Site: brandenburg
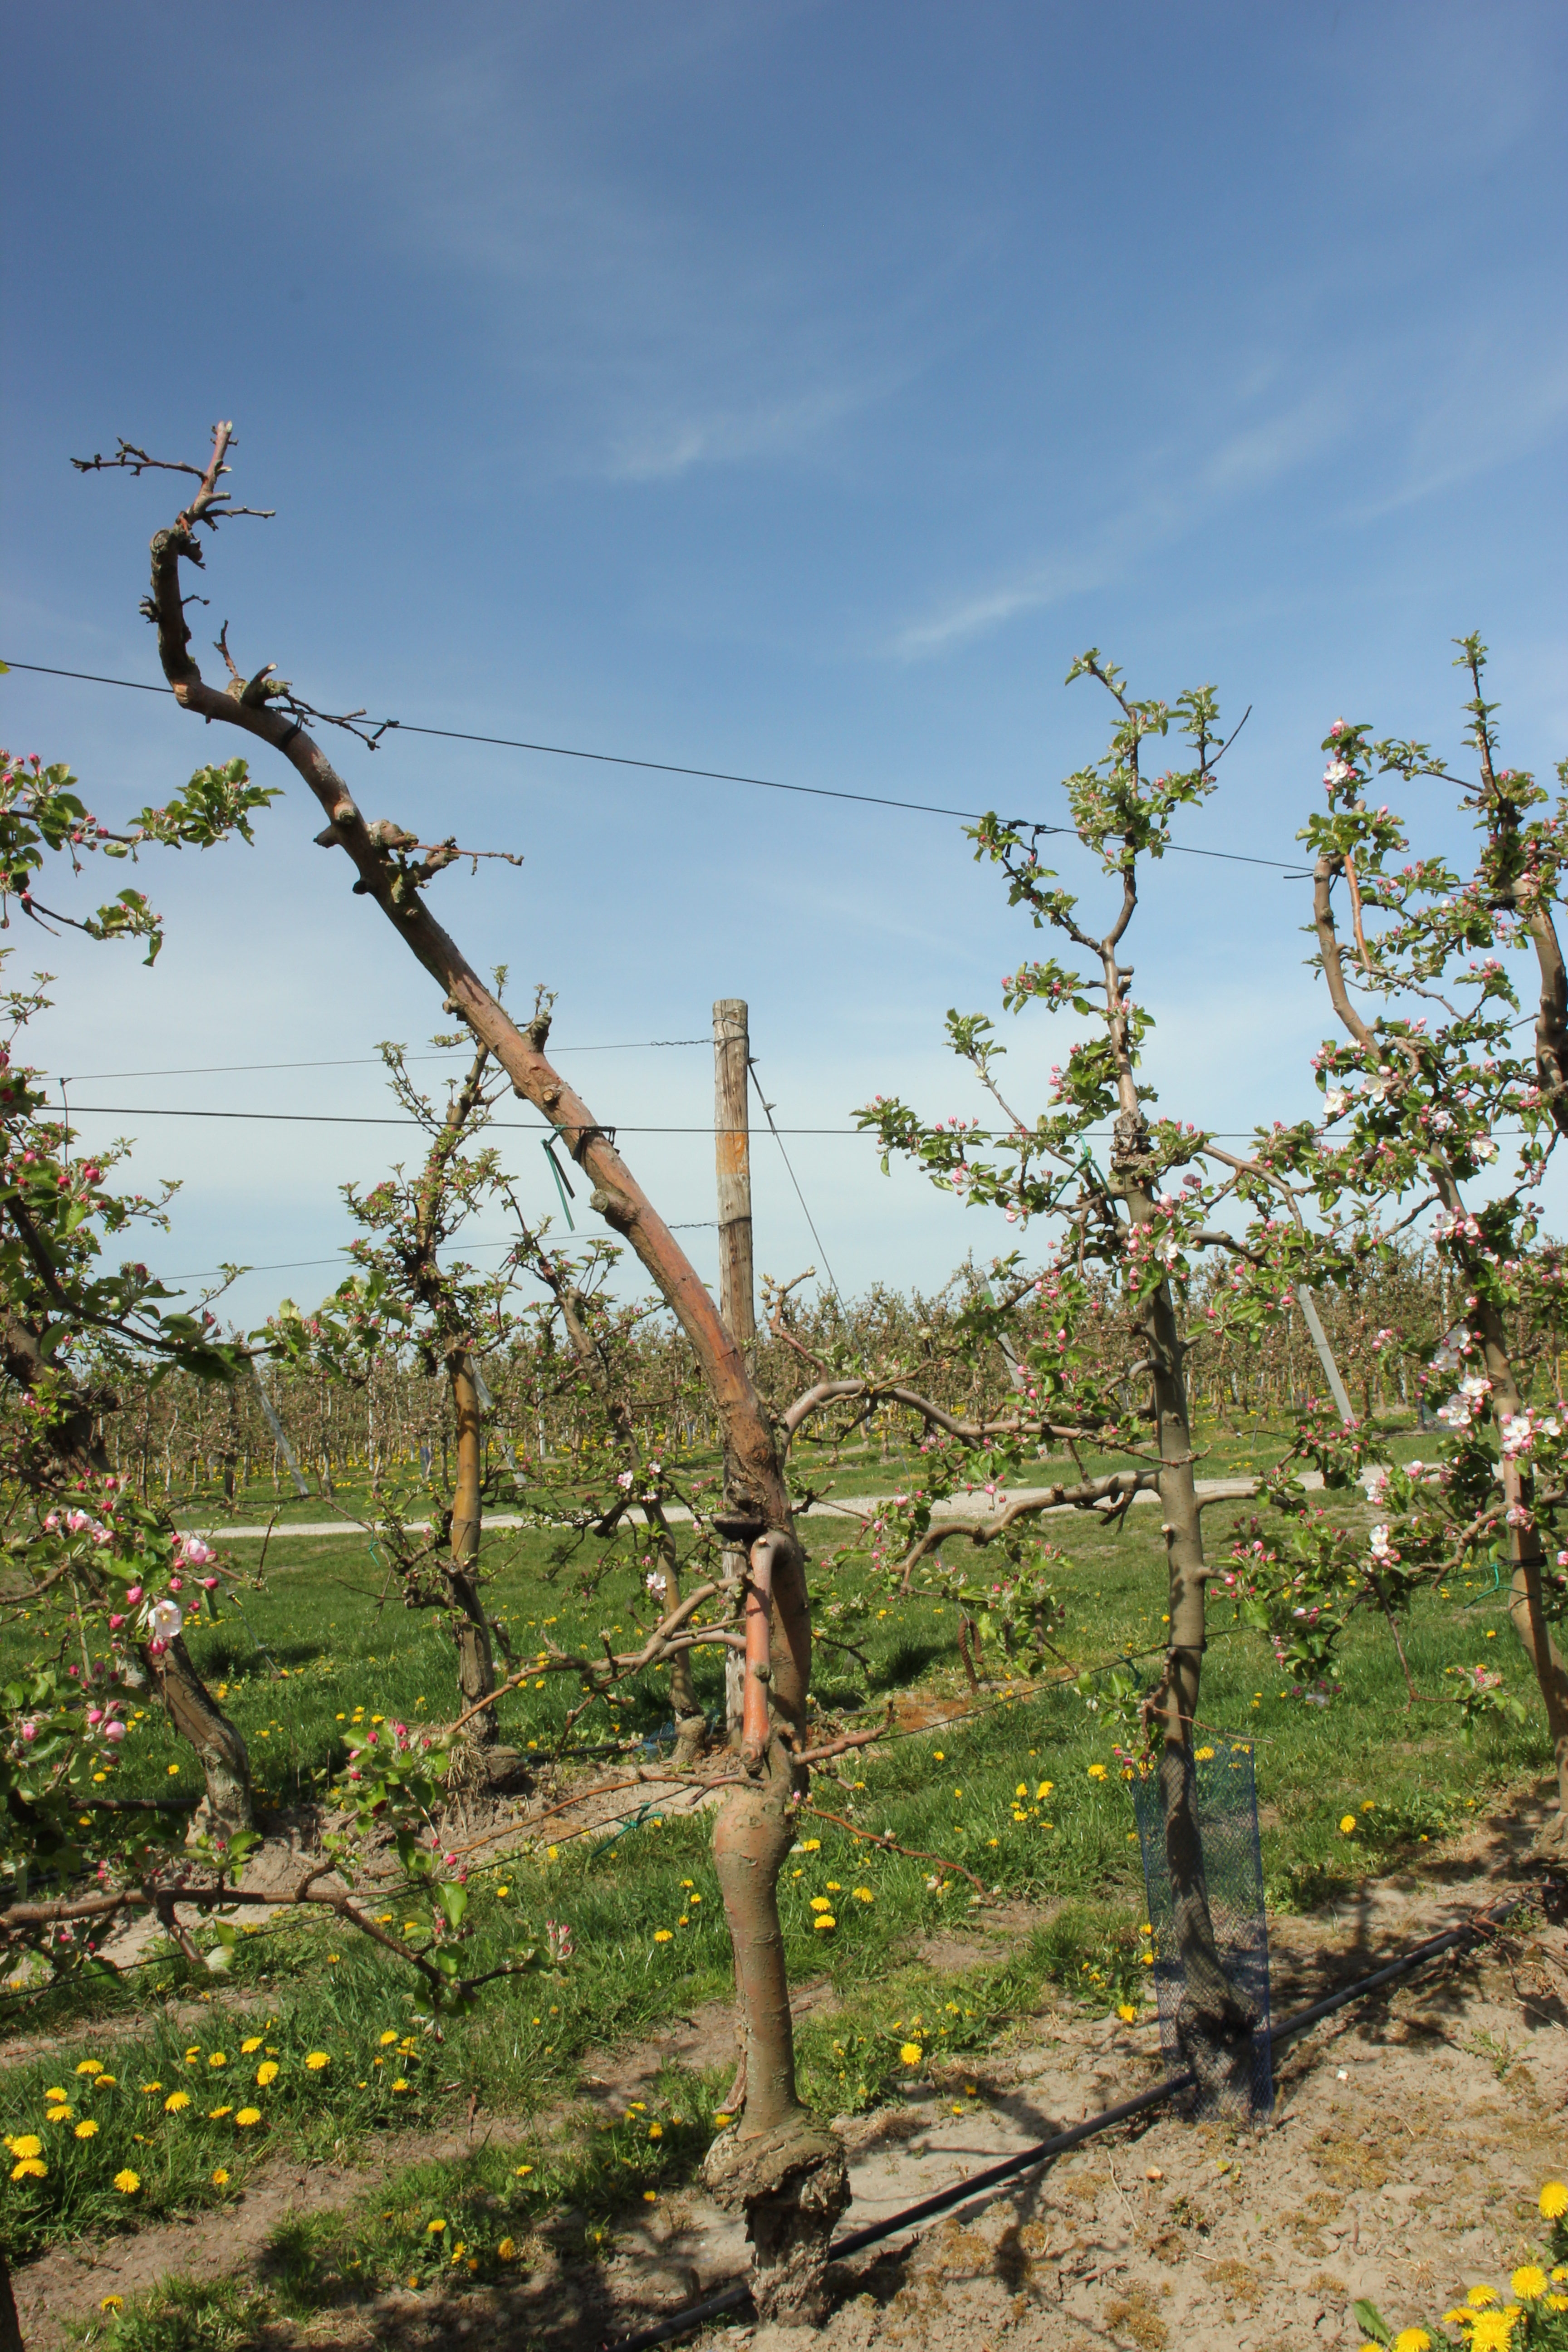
Growth stage (BBCH 57): Inflorescence emergence